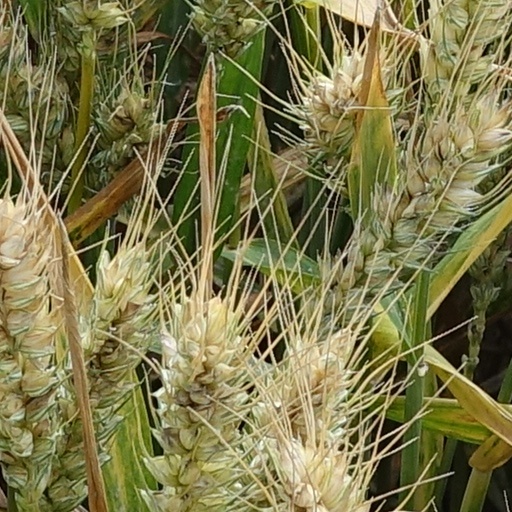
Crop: wheat